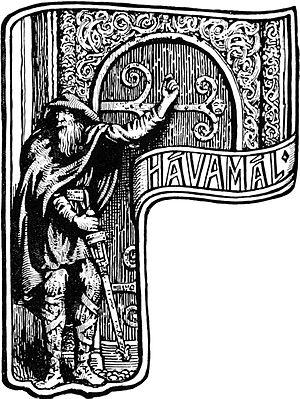
Le Hávamál est un poème didactique de l'Edda poétique révélant la vie du monde paysan concrète, existence terre à terre des bondi, possesseurs du sol. Ce poème du monde paysan qui préserve les mythes de l'Edda poétique et la dimension épique de l'aventure humaine est attribué au dieu de la poésie Odin. Il donne en substance des conseils de sagesse sur un mode de vie qu'est censé appliquer tout bonhomme ou prud'homme.